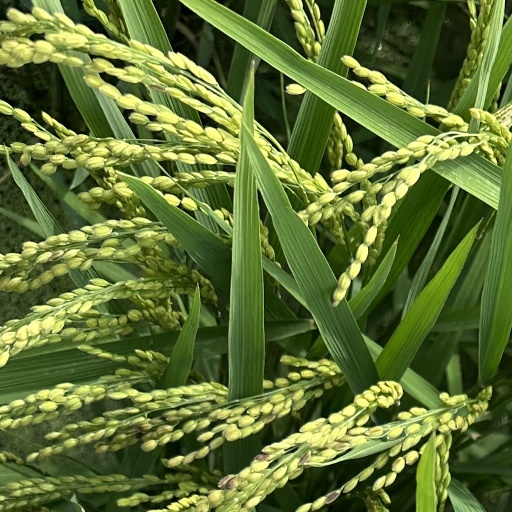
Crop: rice